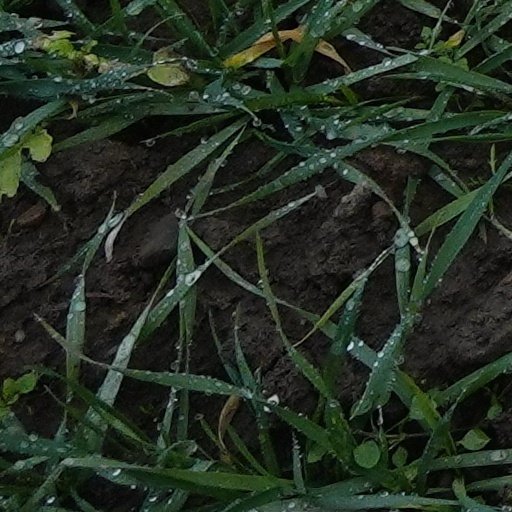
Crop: wheat